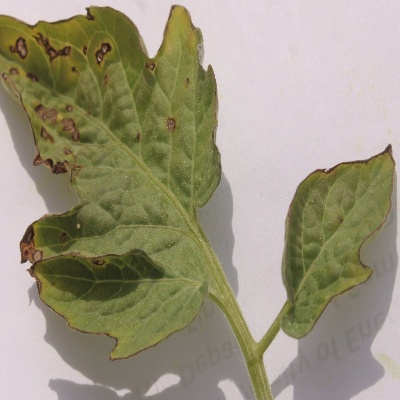
Crop: Tomato
Condition: septoria leaf spot